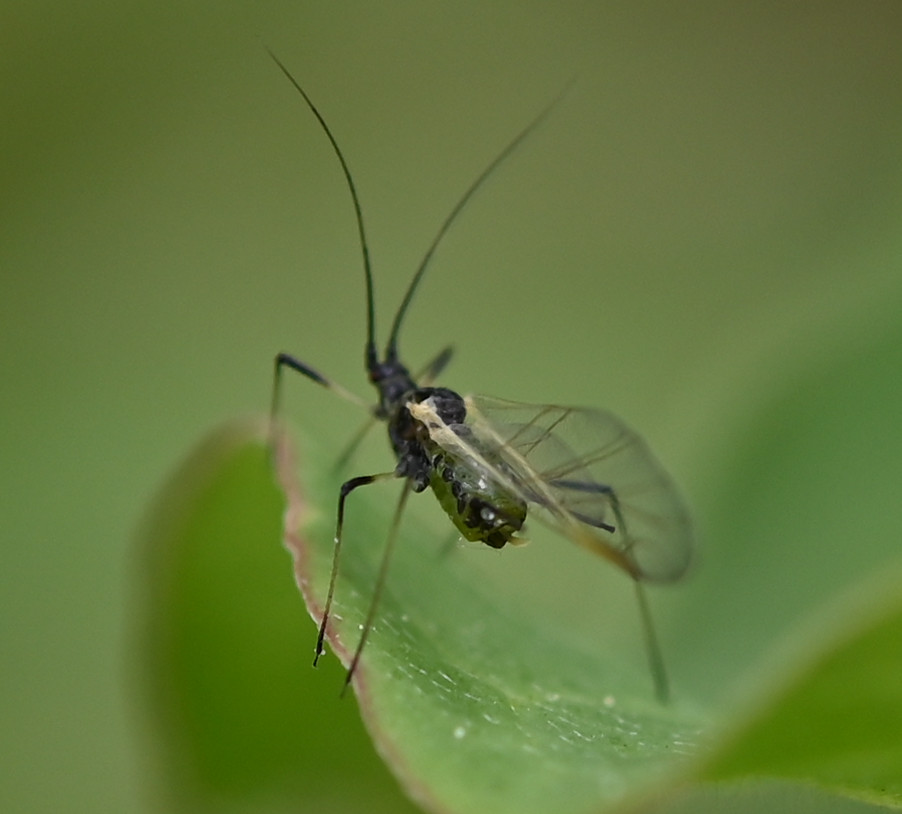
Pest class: green_peach_aphid